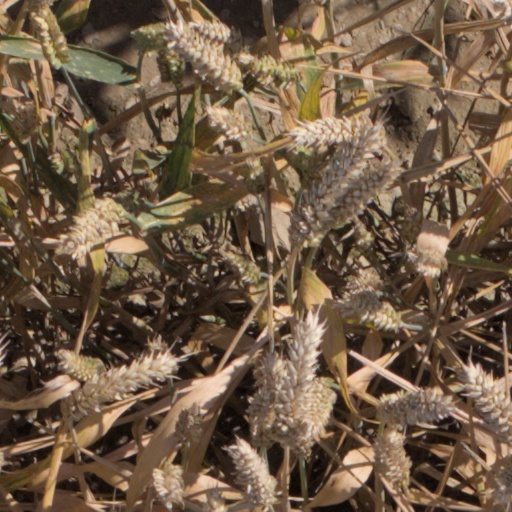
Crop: wheat